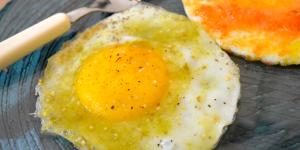
huevos uxmal